Large Integrated Flexible Environment

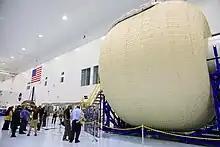
A prototype Large Integrated Flexible Environment habitat inside the Space Station Processing Facility high bay on April 19, 2021

The Large Integrated Flexible Environment (LIFE) is an inflatable space habitat design currently being developed by Sierra Space. The proposed Orbital Reef commercial space station would include multiple LIFE habitats.